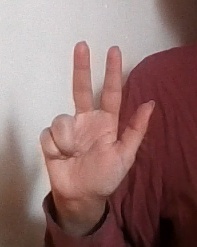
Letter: al